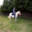
Label: horse